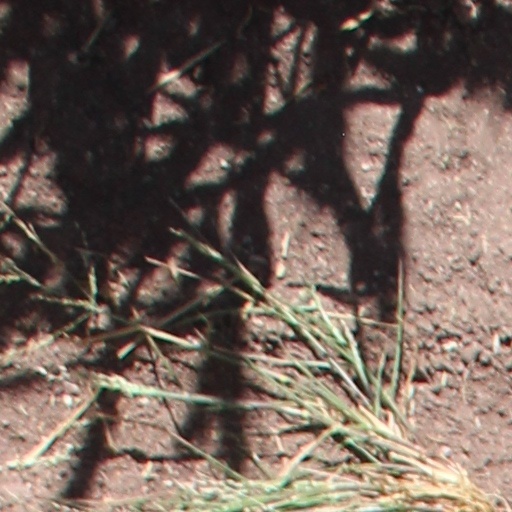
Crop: wheat